Saint Faith

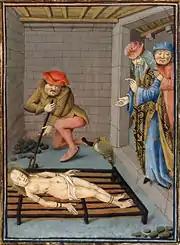
Medieval depiction of Faith's martyrdom.

Her popular hagiography, "Liber miraculorum sancte Fidis", attributed to the churchman Bernard of Angers (composed between ca 1013 and after 1020), calls miracles associated with Faith "joca"—Latin for "tricks" or "jokes", the kind that "the inhabitants of the place call Sainte Foy's jokes, which is the way peasants understand such things." One such joke was the following story: a local castellan holds onto a ring that his dying wife had promised to the saint. The castellan, whose name is Austrin, uses the ring, however, to wed his second wife. Saint Faith causes the finger of the second wife to swell up in unbearable pain. Austrin and his new wife visit the saint's shrine, and on the third night, "when the sorrowful woman happened to blow her nose, the ring flew off without hurting her fingers, just as if it had been hurled from the strongest siege engine, and gave a sharp crack on the pavement at a great distance." She was also known to restore the eyes and eyesight of those who lost them while being faithful to her, often retracting their eyesight when they became arrogant.